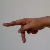
The image shows a hand gesture representing the letter 'P' in Indian Sign Language.